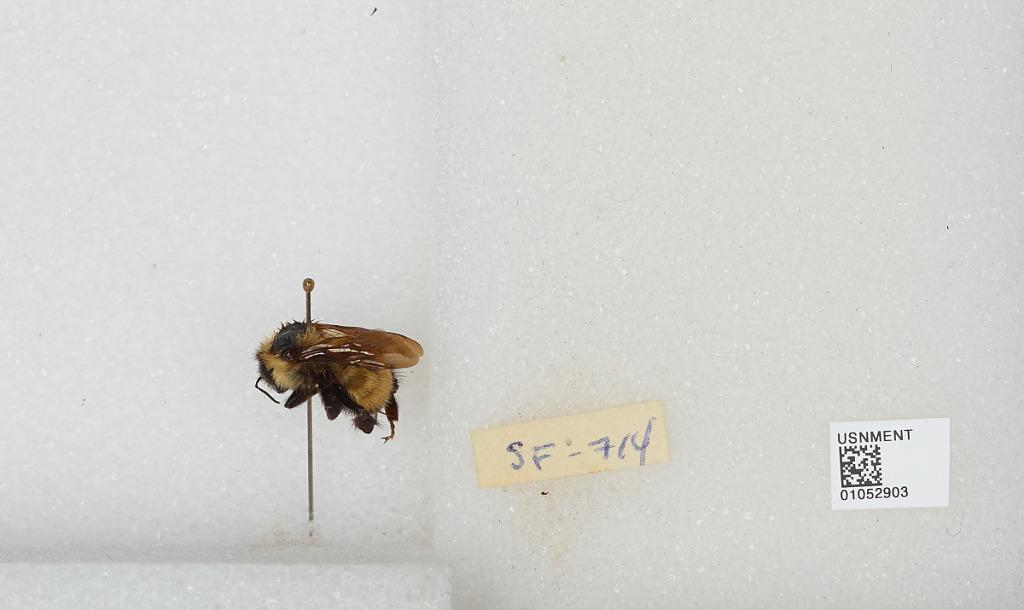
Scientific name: Bombus sp.